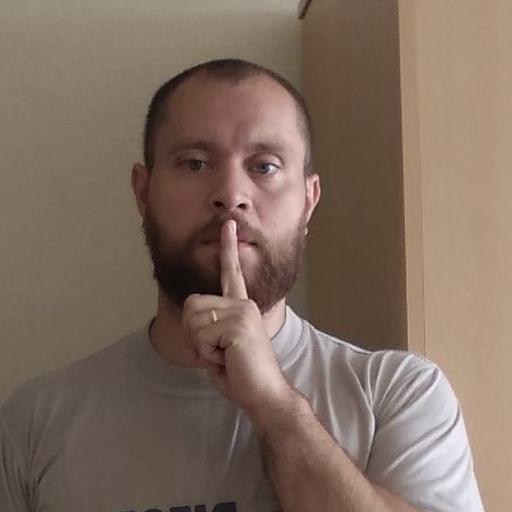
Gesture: mute